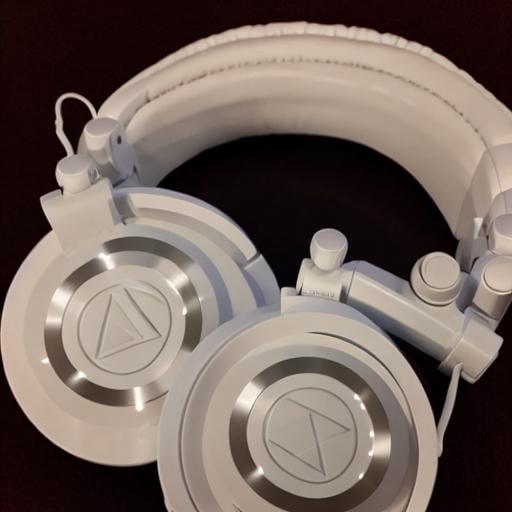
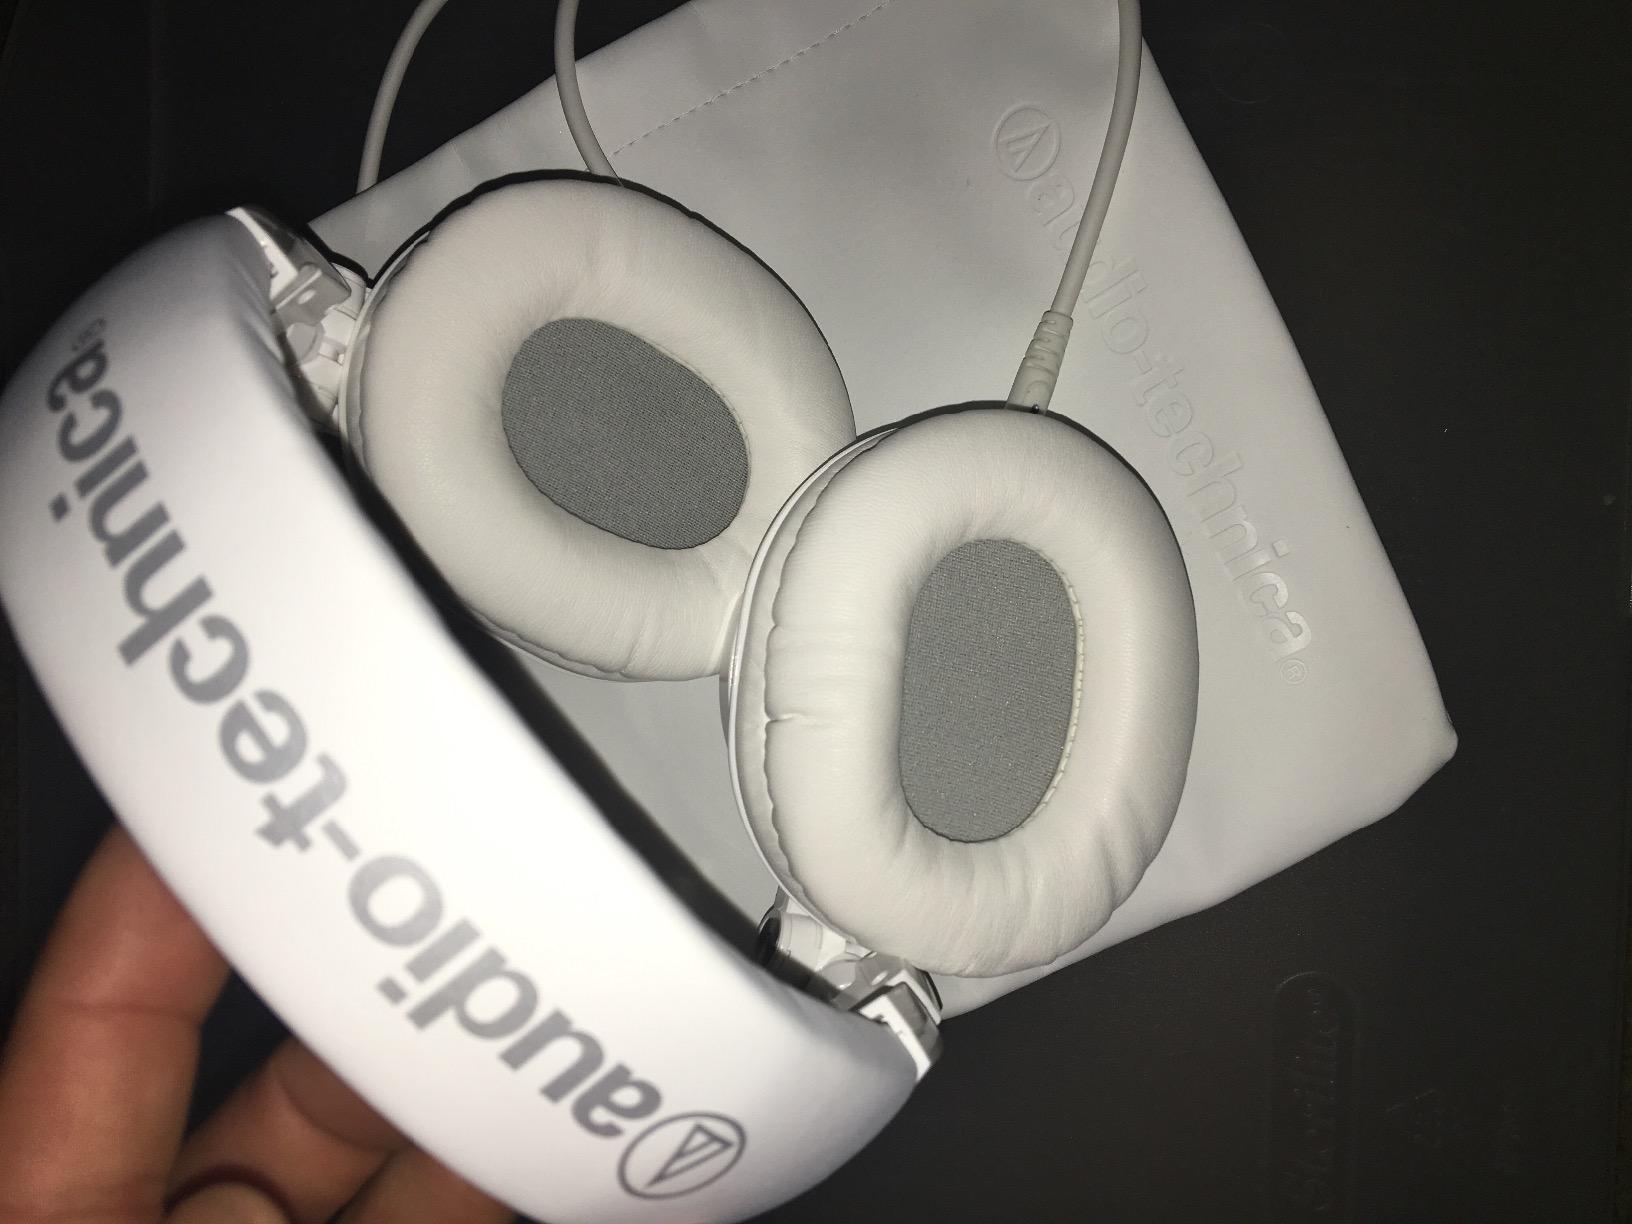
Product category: headphones
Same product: no